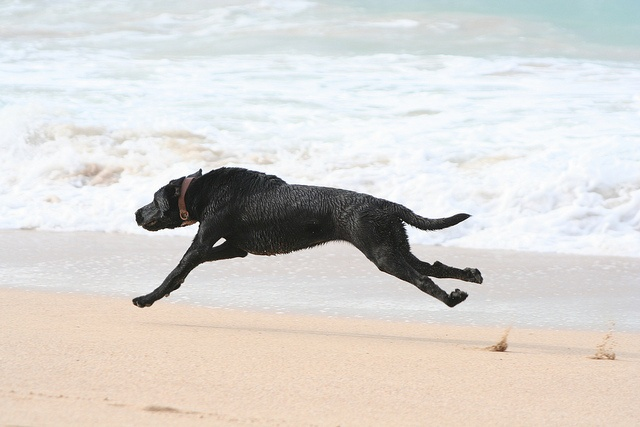
A black dog running across a beach near the ocean.
A dog running at the beach close to the ocean waters
a dog in mid air on a beach next to the ocean
Dog in mid air as he runs, full speed, down a beach.
A large black dog up in the air on a beach.